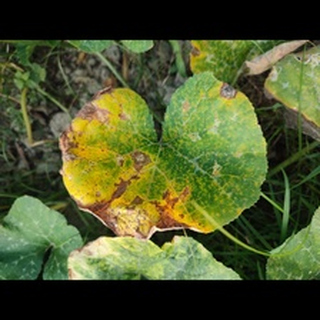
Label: pumpkin_downy_mildew